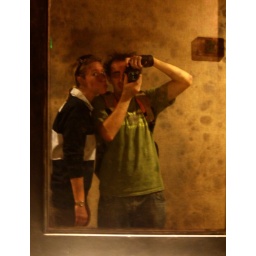
again with the old dirty mirror in the hotel hallway